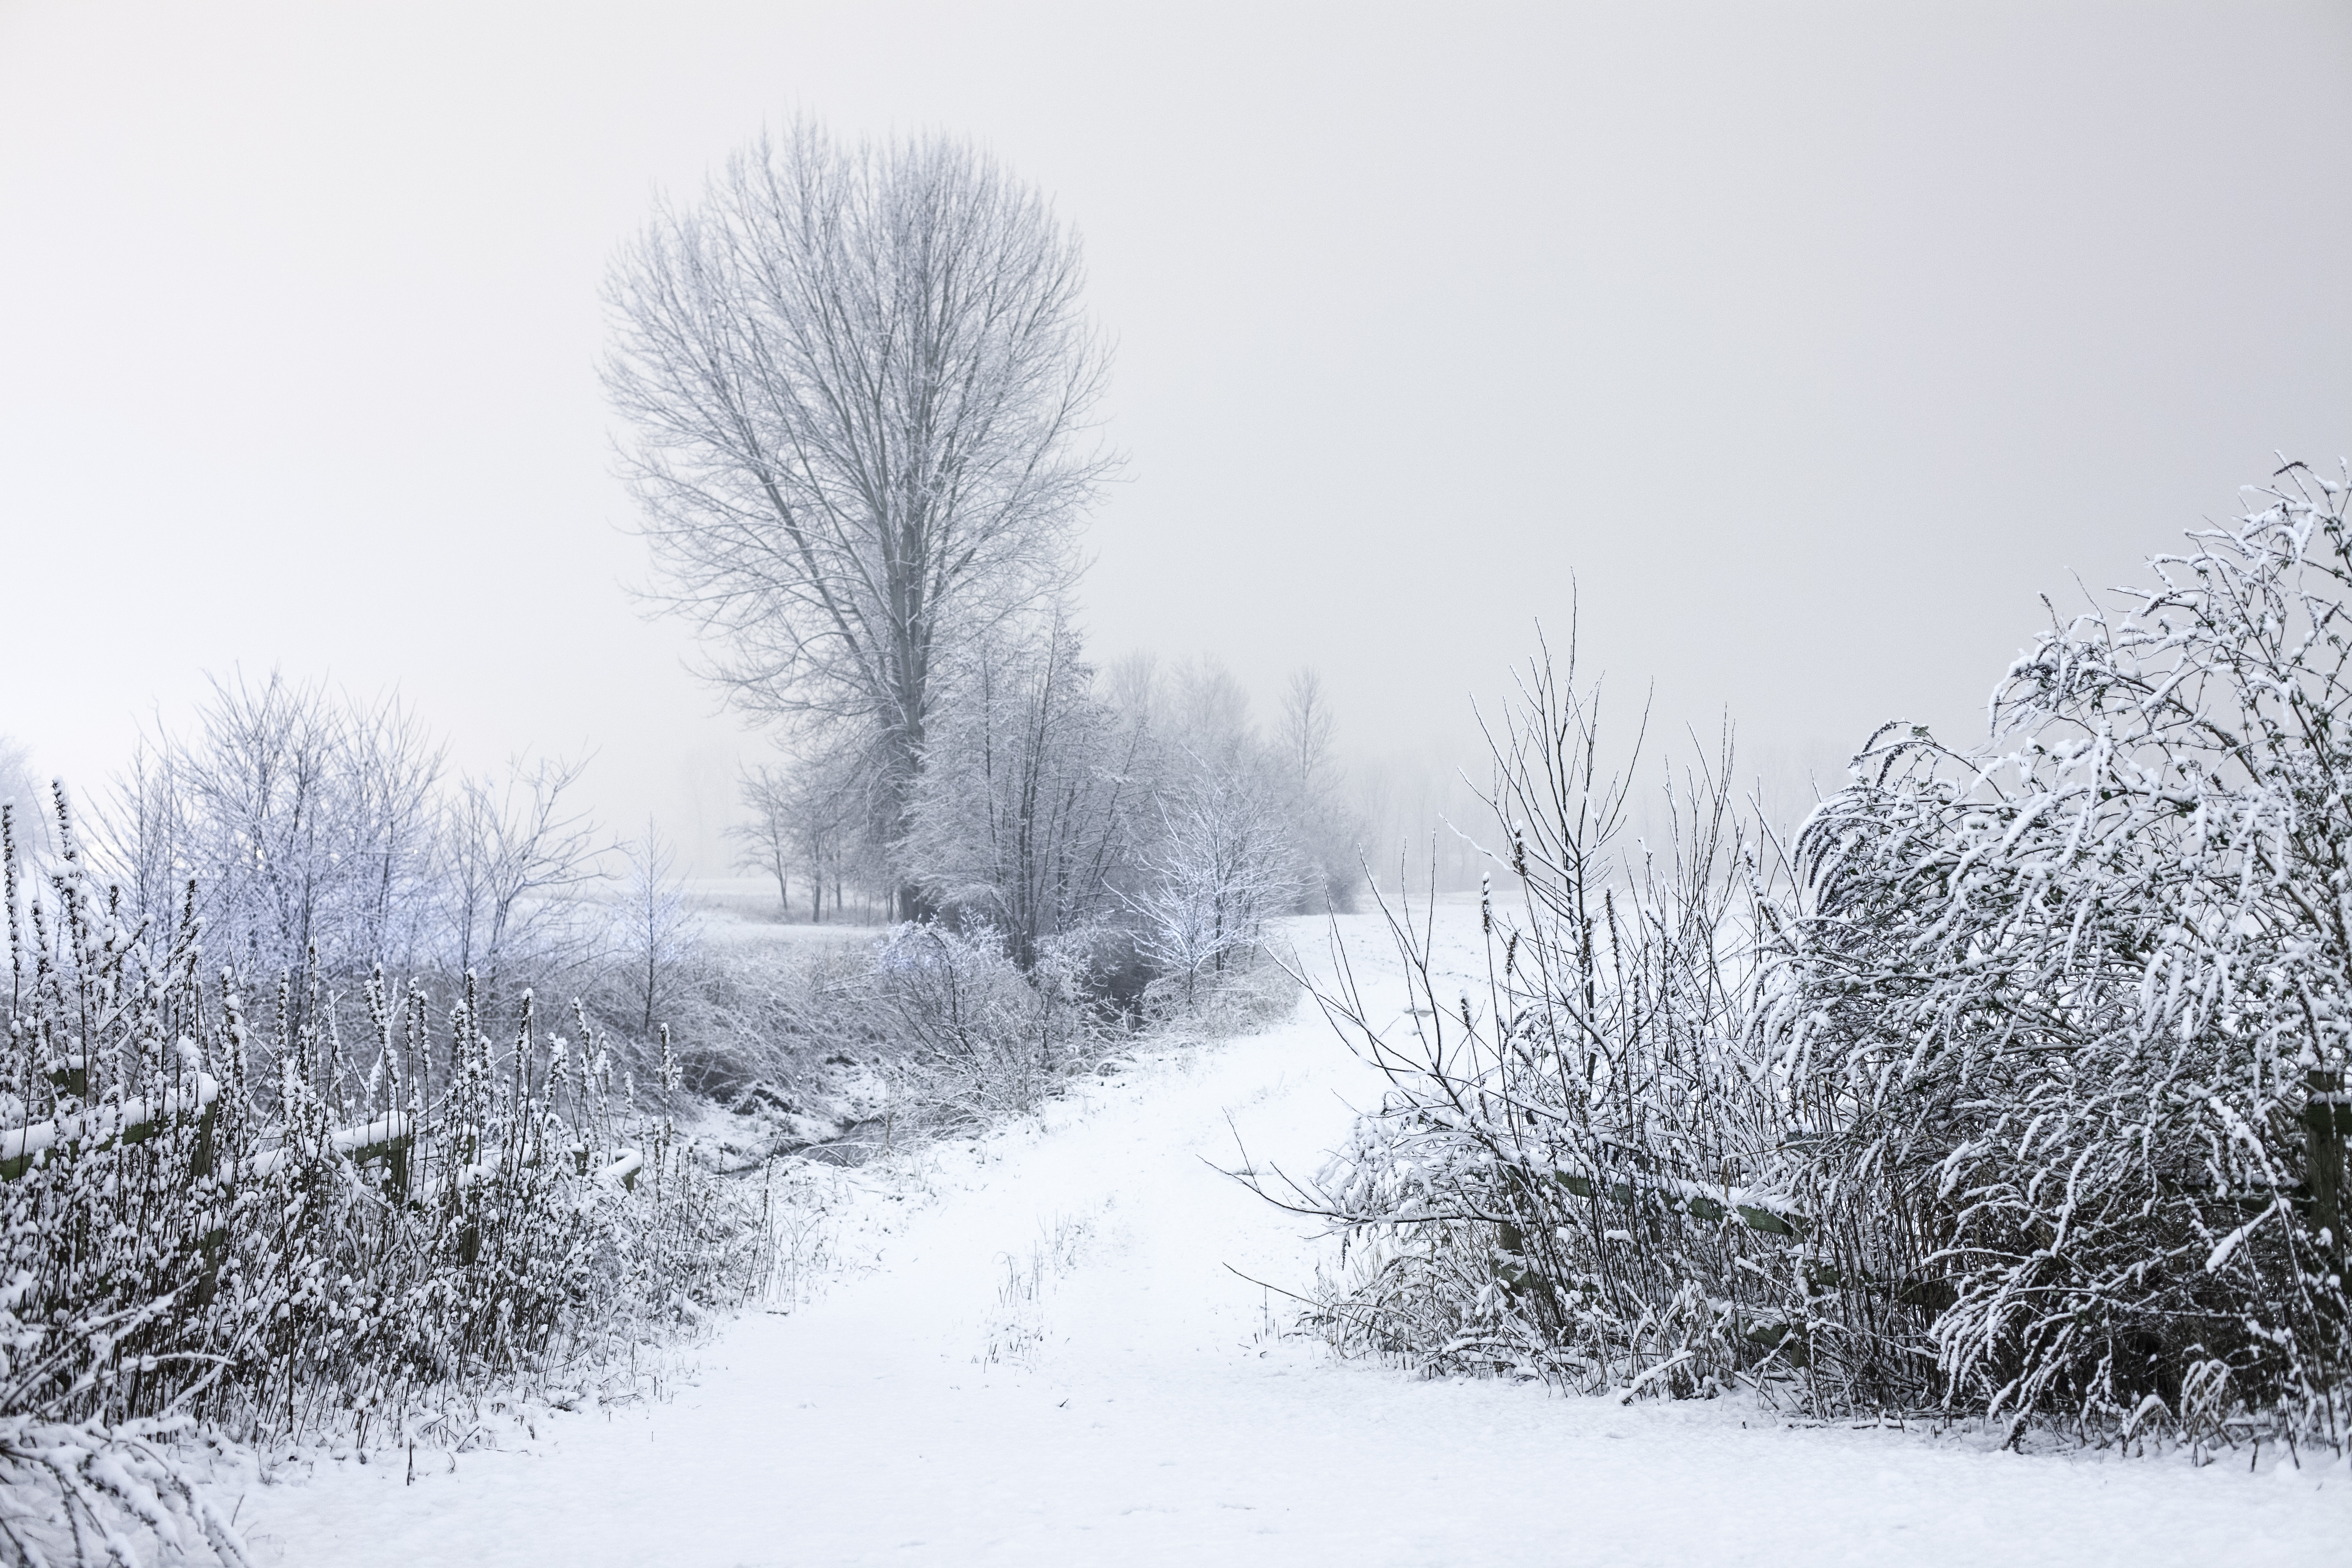
landscape, snow, cold, winter, track, road, line, brand, font, text, shape, screenshot, monochrome photography